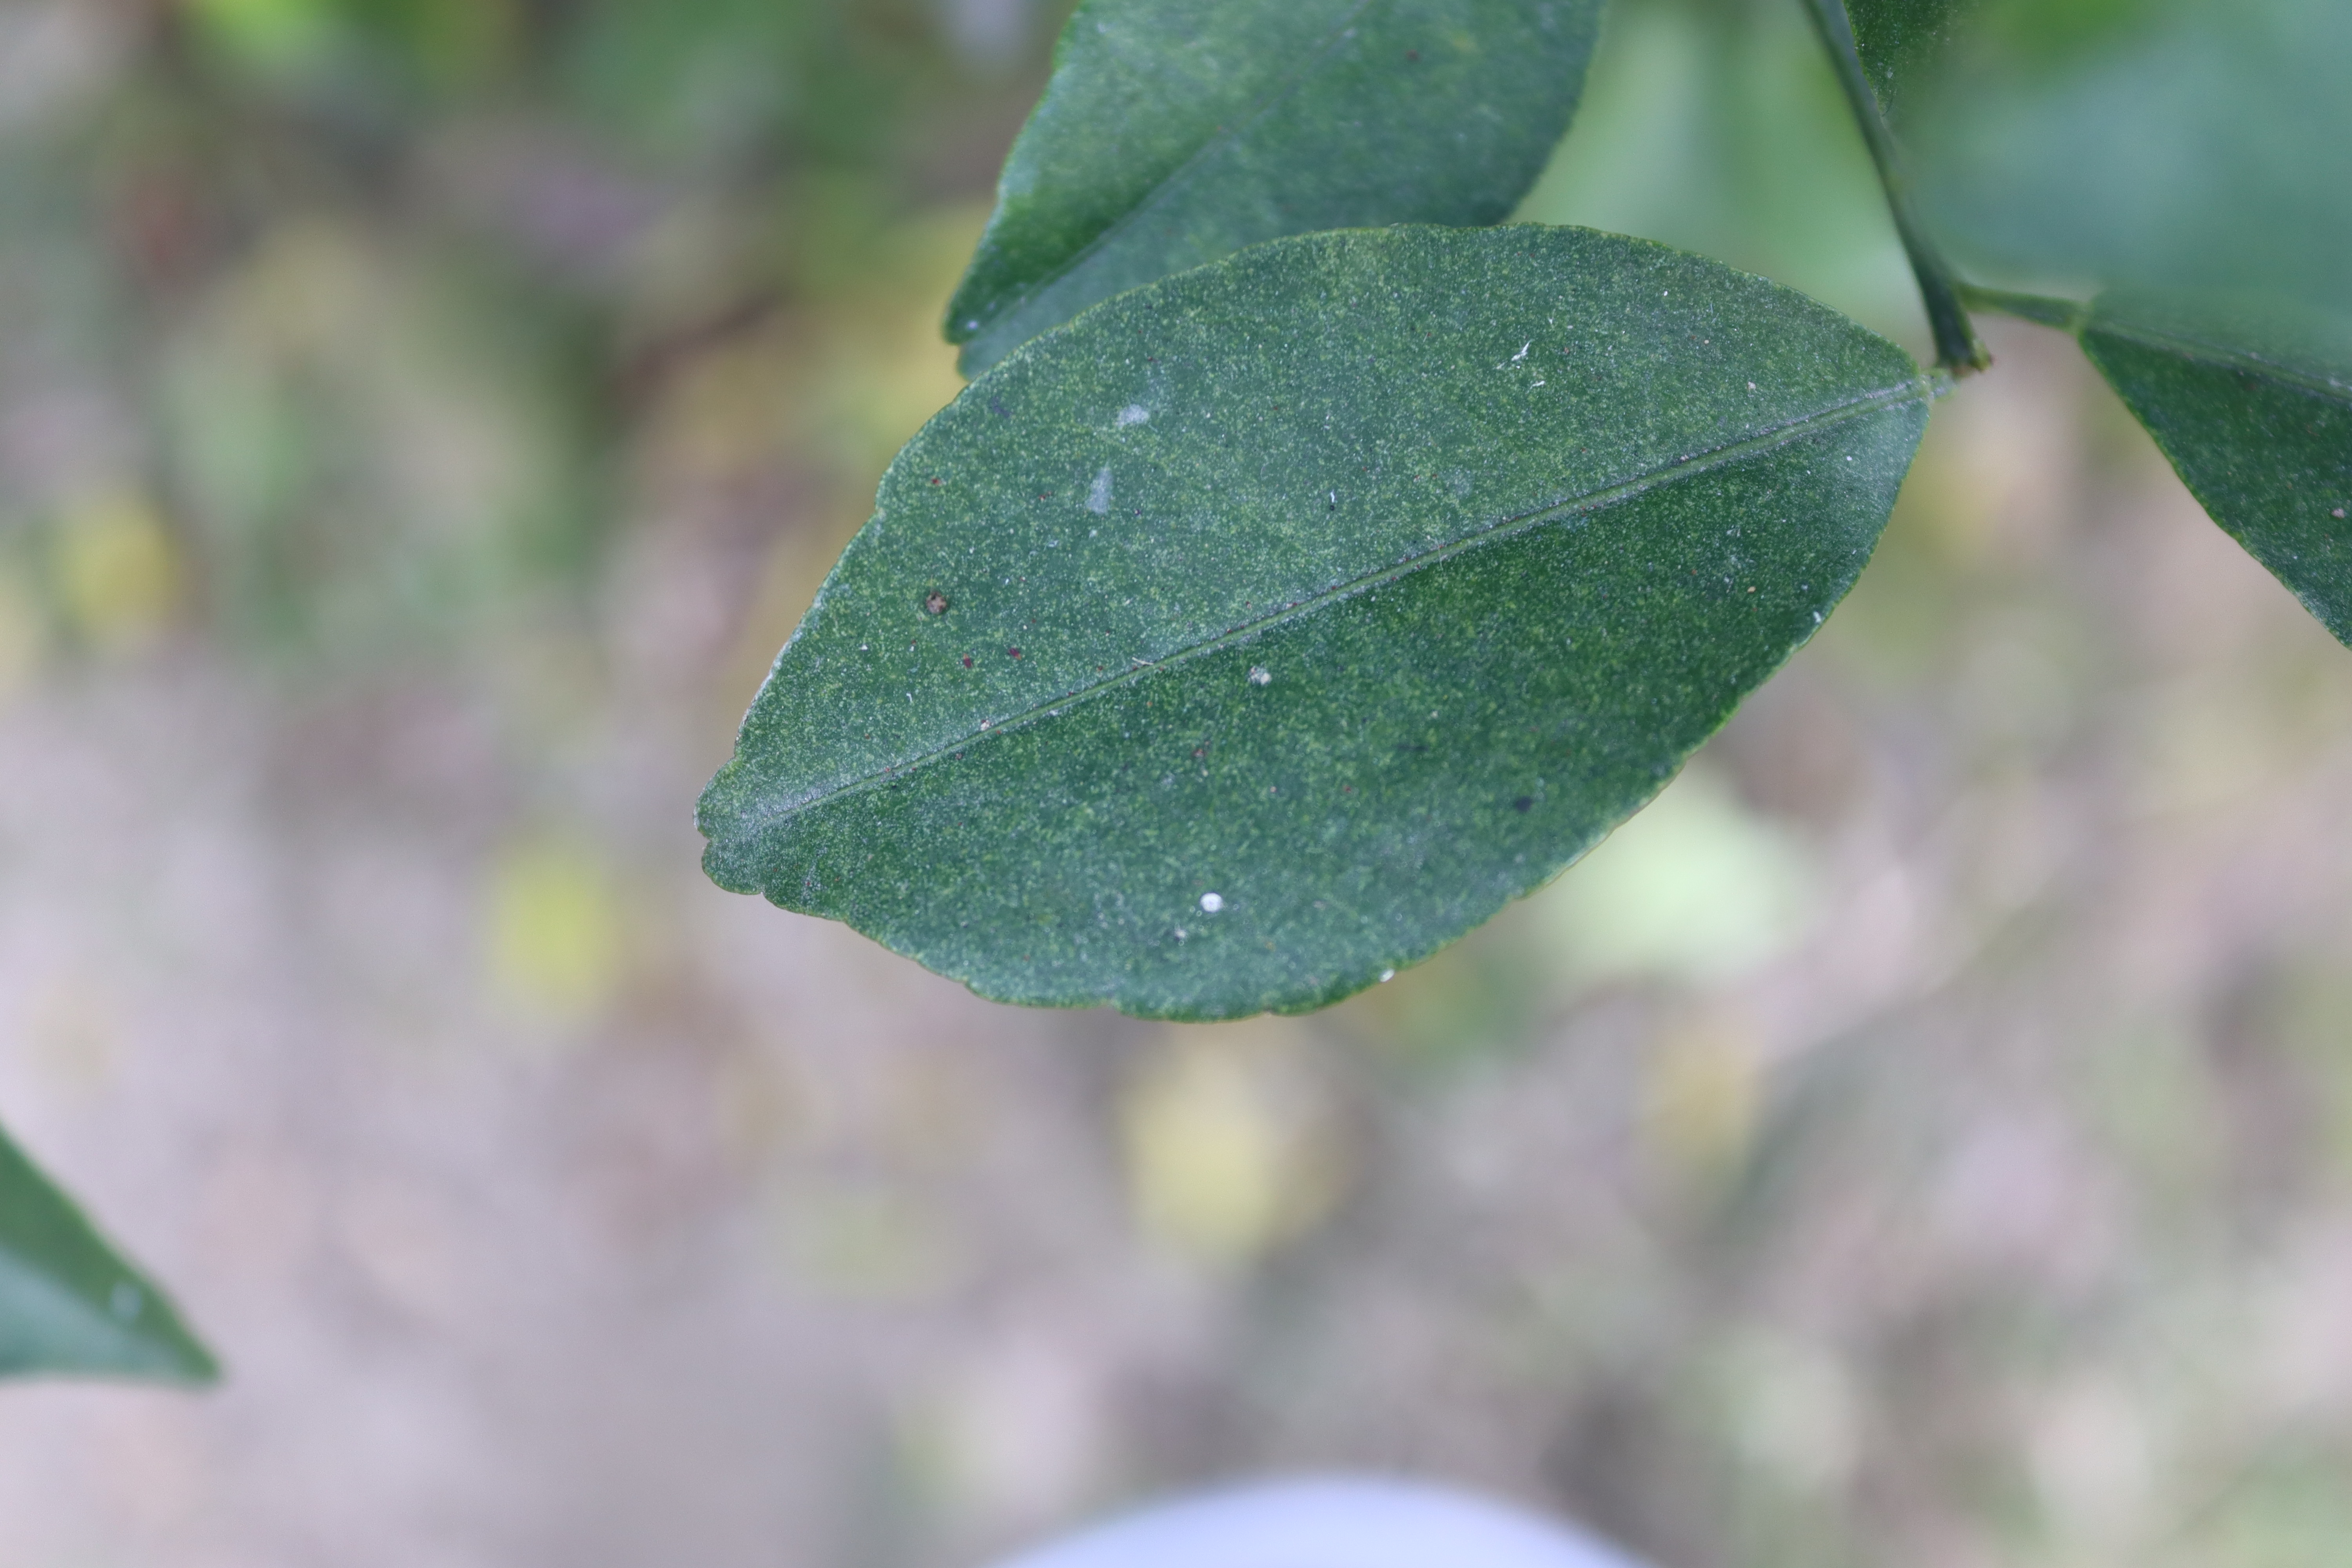
Mandarin leaf variety: China Mishti